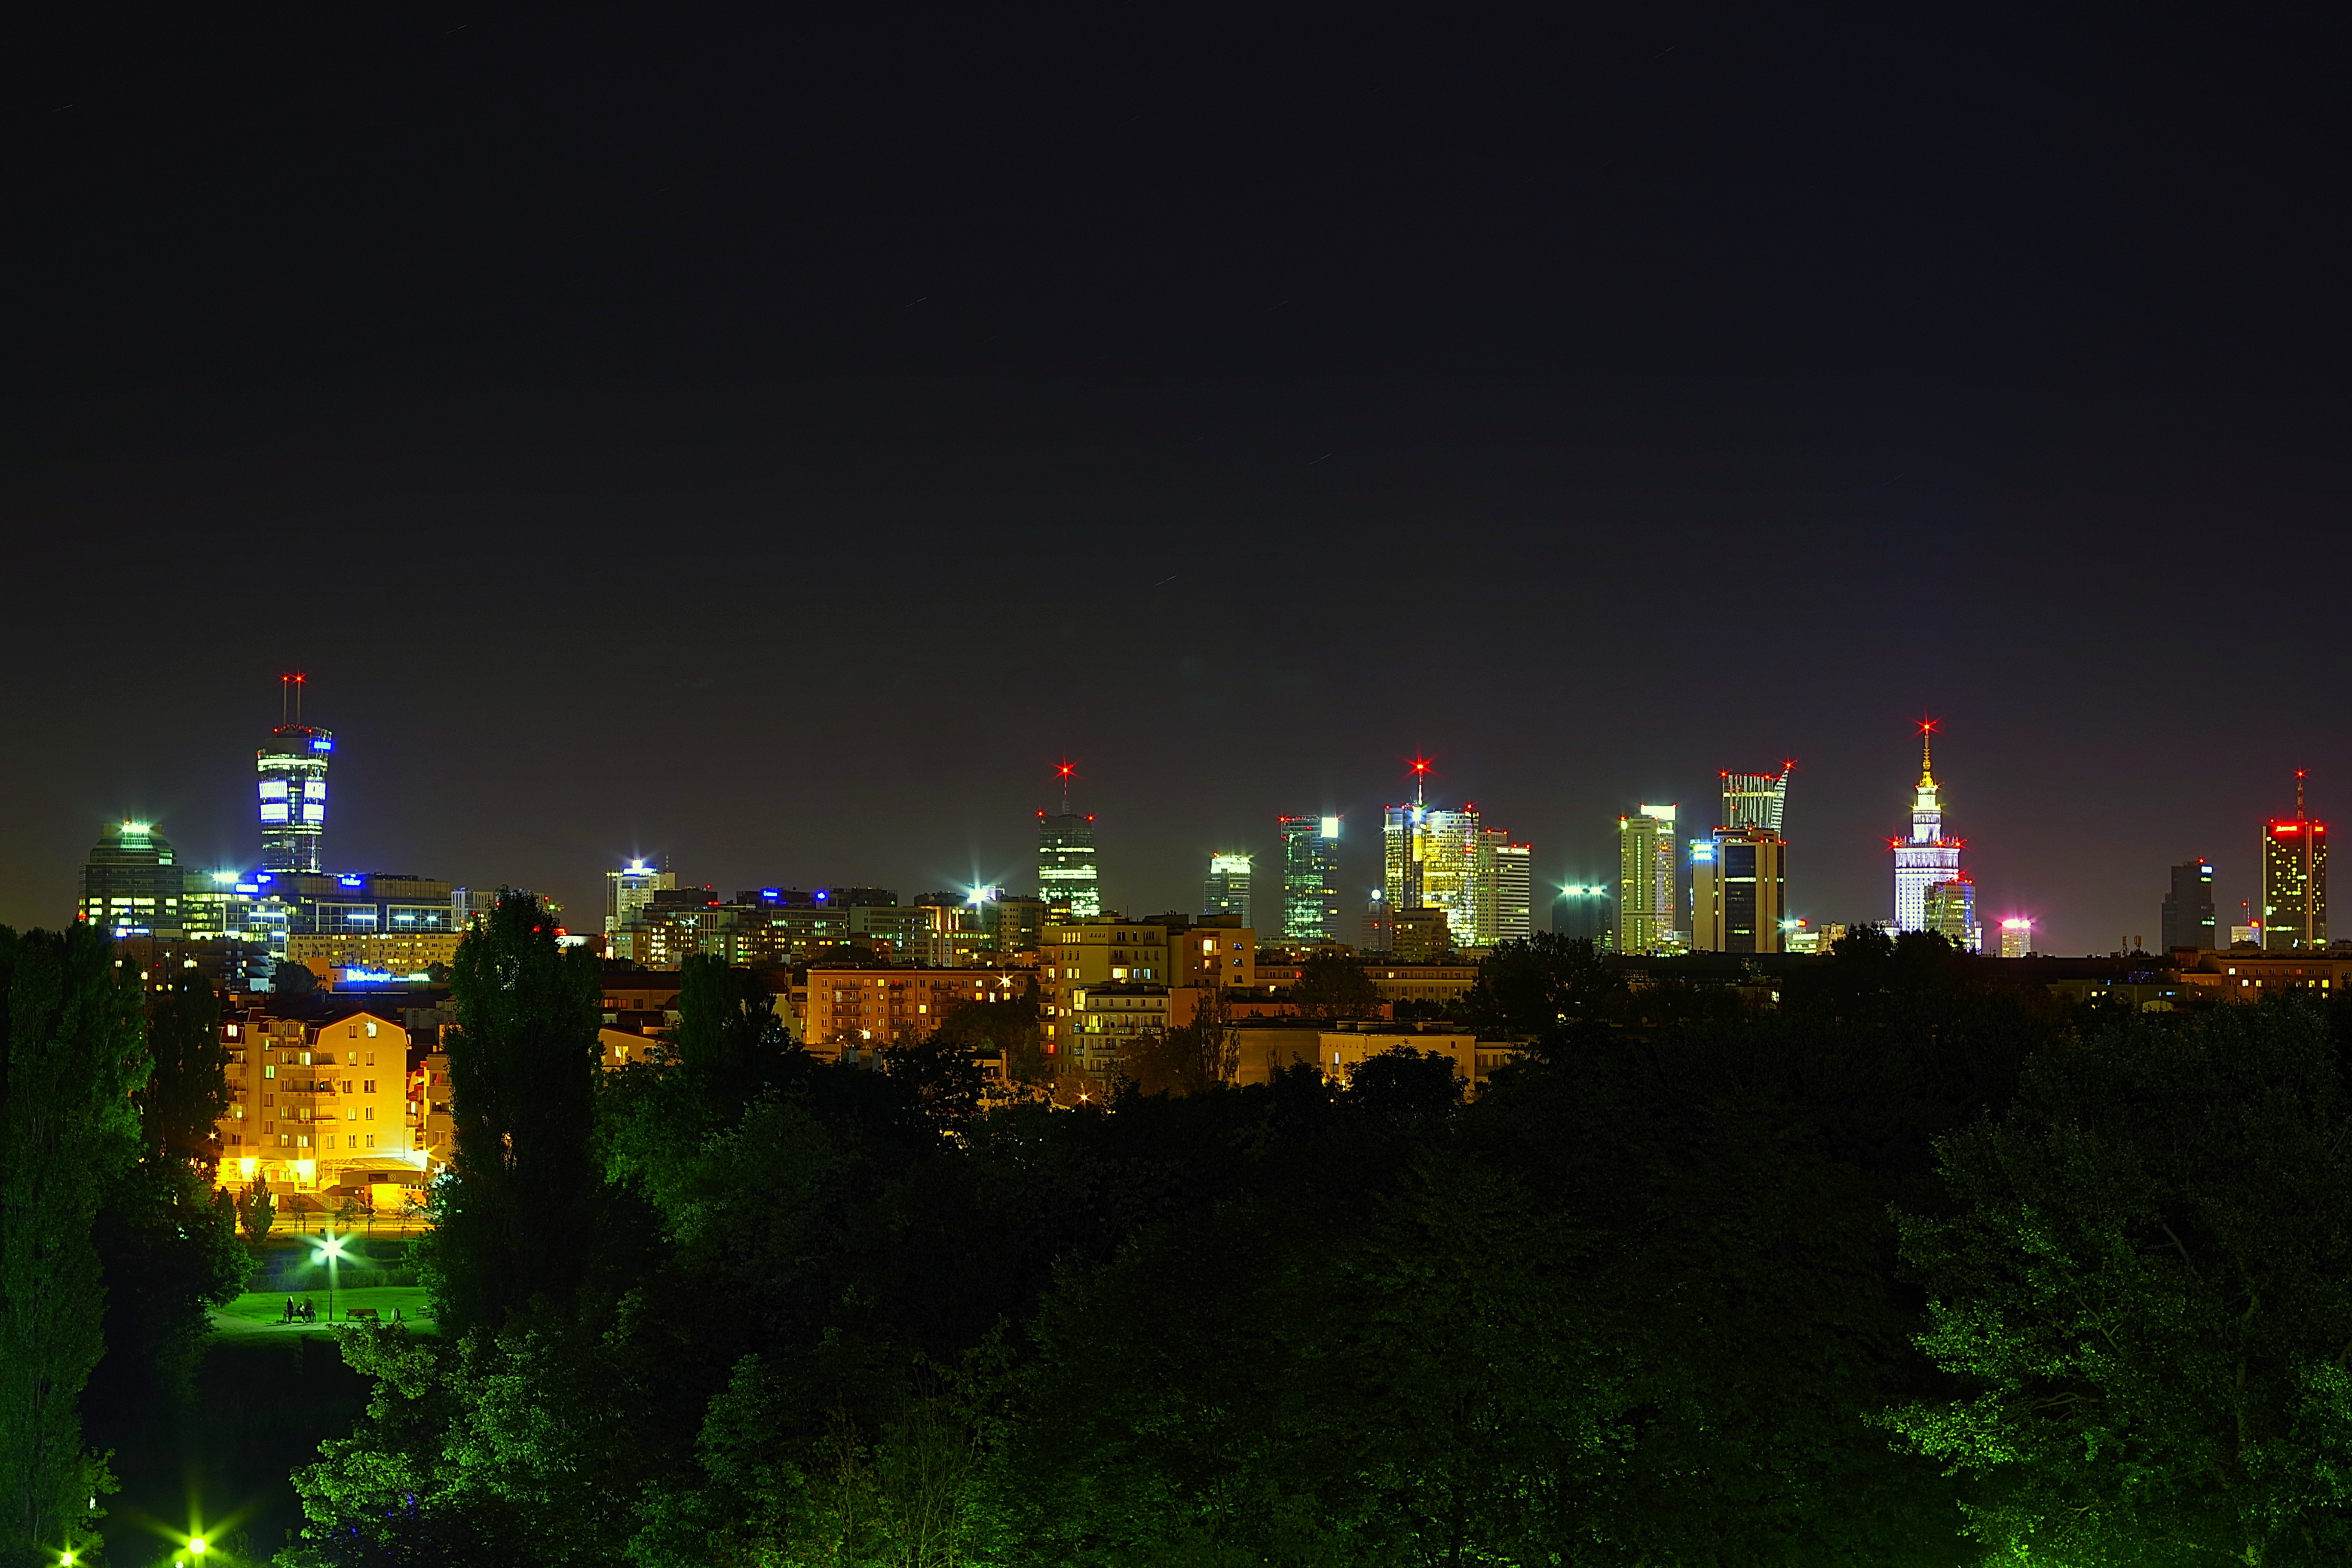
horizon, light, architecture, skyline, night, city, skyscraper, cityscape, panorama, downtown, dusk, evening, tower, landmark, old town, skyscrapers, buildings, poland, warsaw, metropolis, big city, the capital of the, agglomeration, the city centre, office buildings, palace of culture and science, hill szcz liwicka, geographical feature, human settlement, metropolitan area